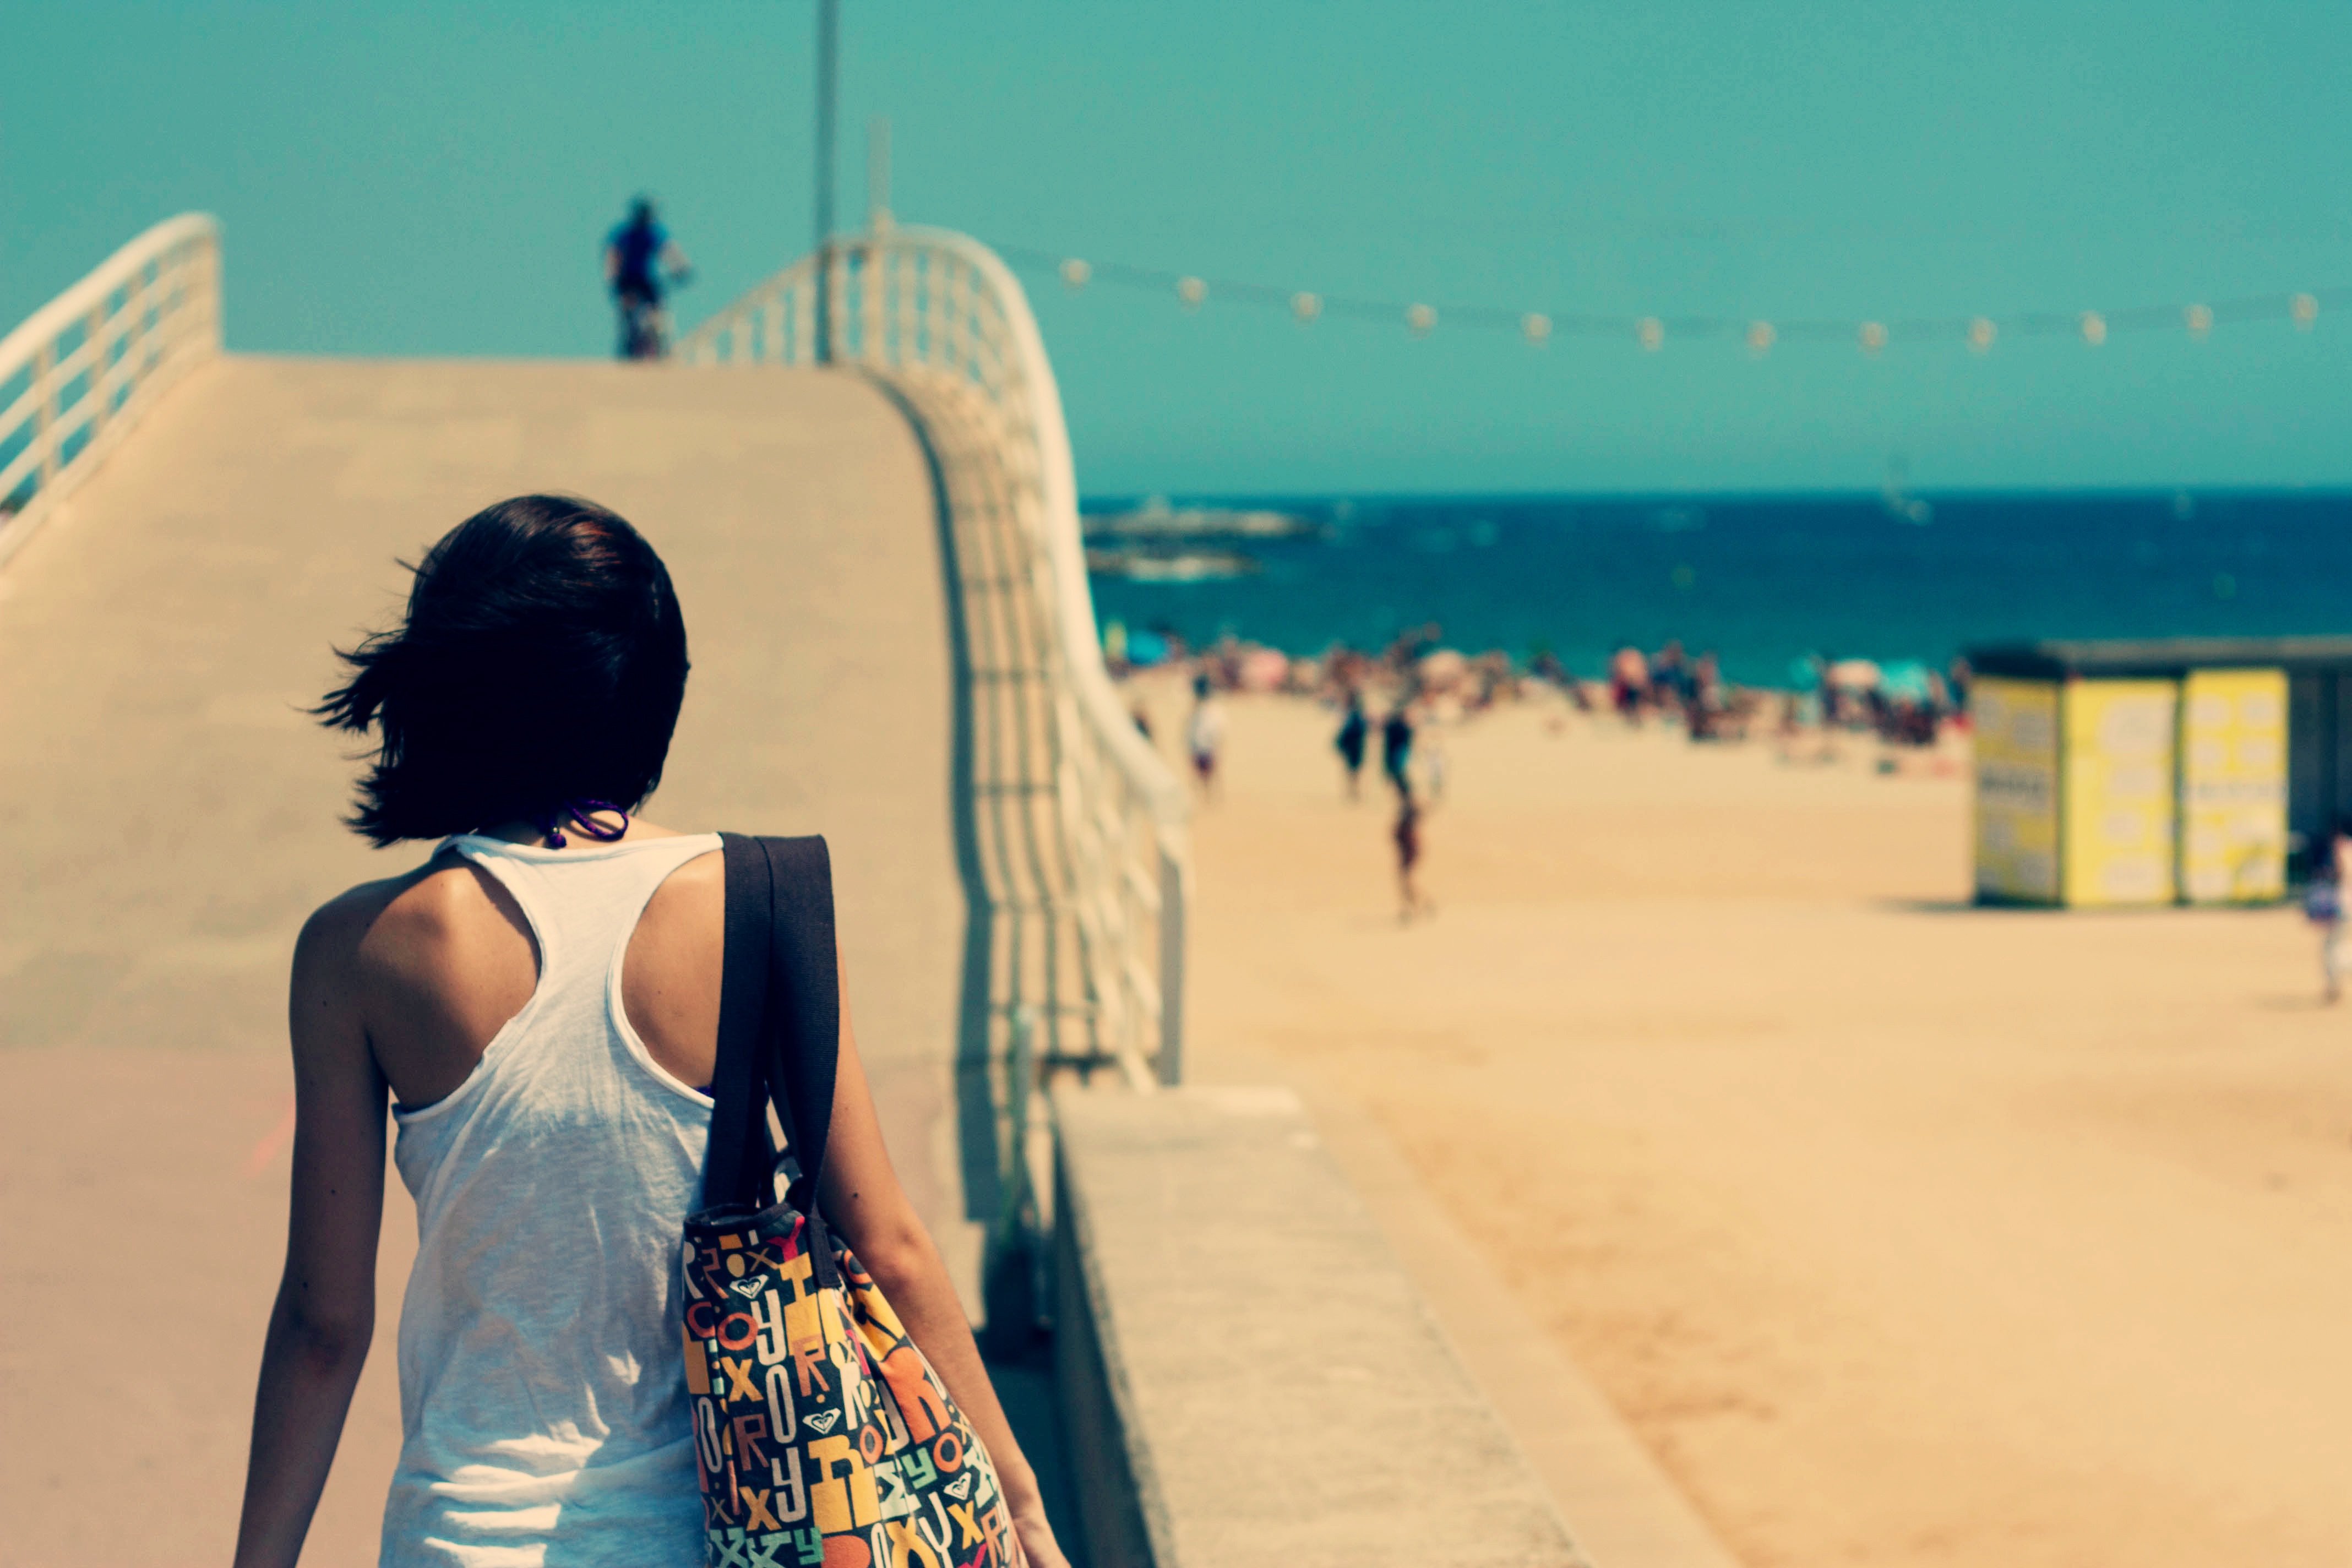
beach, sea, sand, vacation, color, blue, dress, photograph, beauty, image